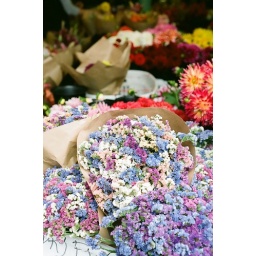
Dried flowers at one of many flower markets in Pikes Place